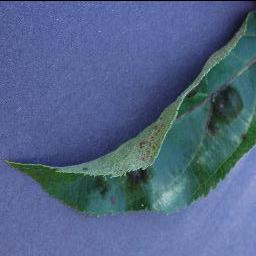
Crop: apple
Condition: scab